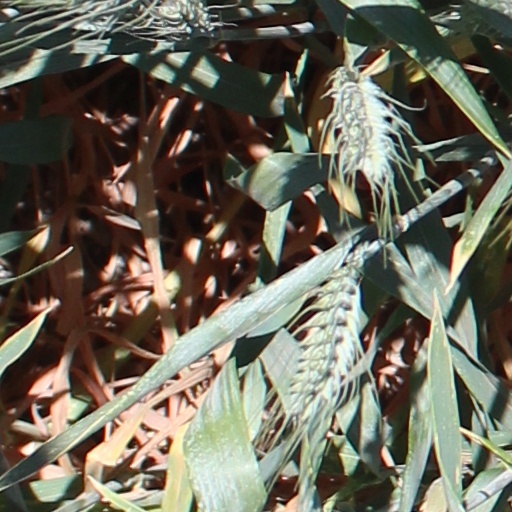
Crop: wheat